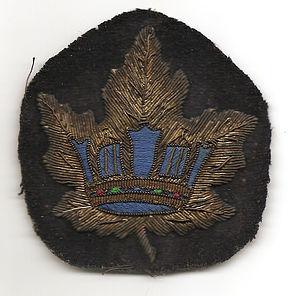
Le NCSM Fredericton (K245), était une corvette canadienne de classe Flower de la Marine royale canadienne. Il a été commandé de Marine Industries Ltd. à Sorel au Québec et mis en chantier le 22 mars 1941. Elle a été mise à l’eau le 2 septembre 1941 et mise en service le 8 décembre 1941. Il a été baptisé du nom de la communauté de Fredericton au Nouveau Brunswick.